Ishibashi Kazunori

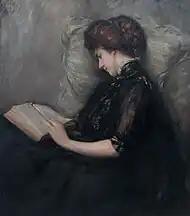
"Lady Reading Poetry", 1906

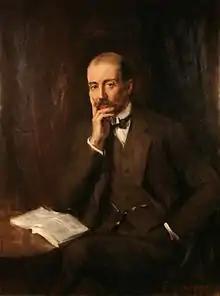
"Sir Adrian Boult", 1923

Ishibashi Kazunori's works include a series of thirty-seven panels of the four seasons for the medical students' dining hall at the London Hospital (no longer extant); portraits of the statesmen Count Ōkuma (1915), Viscount Gotō Shinpei (1924), and Admiral Tōgō (1927), as well as of Sir Adrian Boult (1923), now at the Royal College of Music, along with "Carp" (1914), "Sea-bream", and "Japanese Winter Landscape", all shown at the Summer Exhibition. Several works are held in the British Museum.